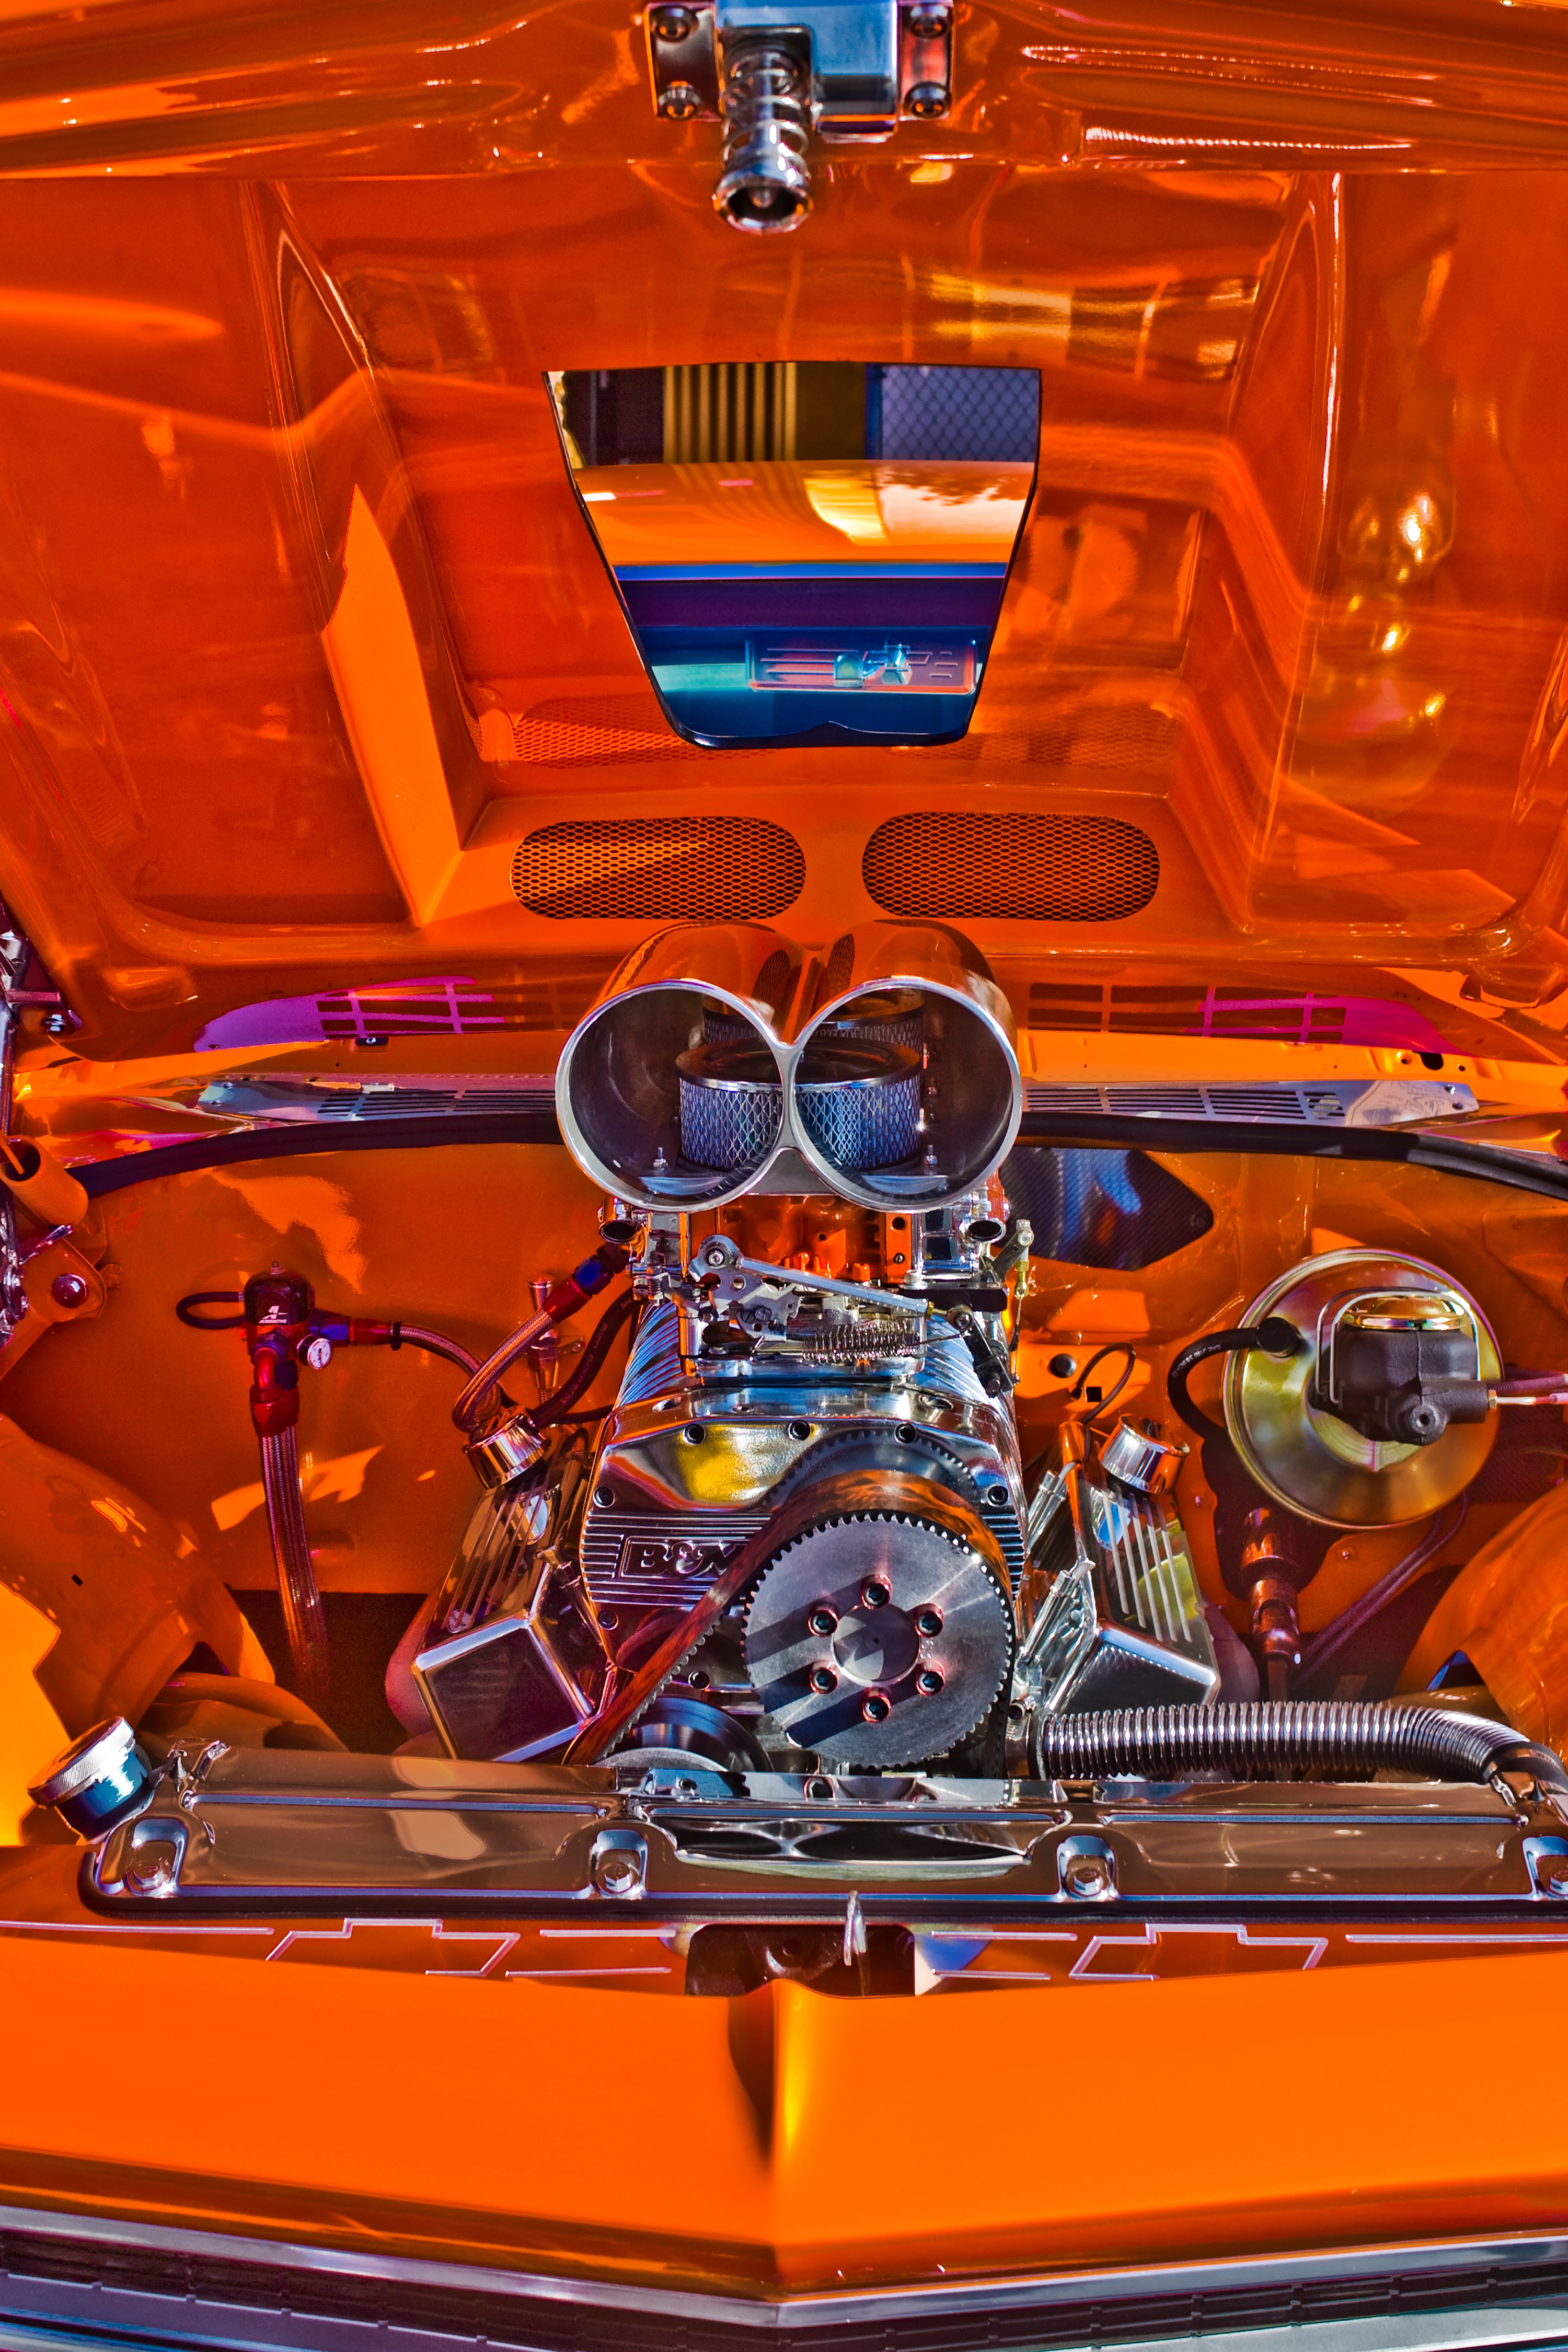
car, orange, vehicle, engine, chevy, games, screenshot, arcade game